St. Ulrich (Amendingen)

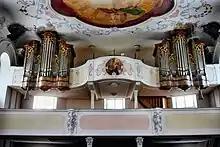
The organ

The first organ in St. Ulrich was probably built in 1860 or 1882. The still existing church documents give contradictory information about this. It is certain that it was made by the Memmingen organ building company Behler at a price of 2500 marks. It was replaced in 1953 by an instrument of the organ building company Gebrüder Hindelang from Ebenhofen. This organ had two manuals with 19 organ stops and 1244 organ pipes. The organ prospect was designed by government architect Willi Hornung-Ottobeuren and cost about 20,000 marks.